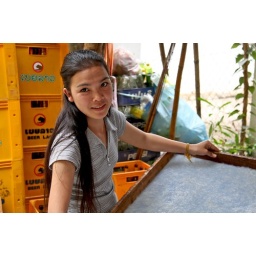
Beautiful textured paper made by hand, dried in the sun and sometimes decorated with flower petals.